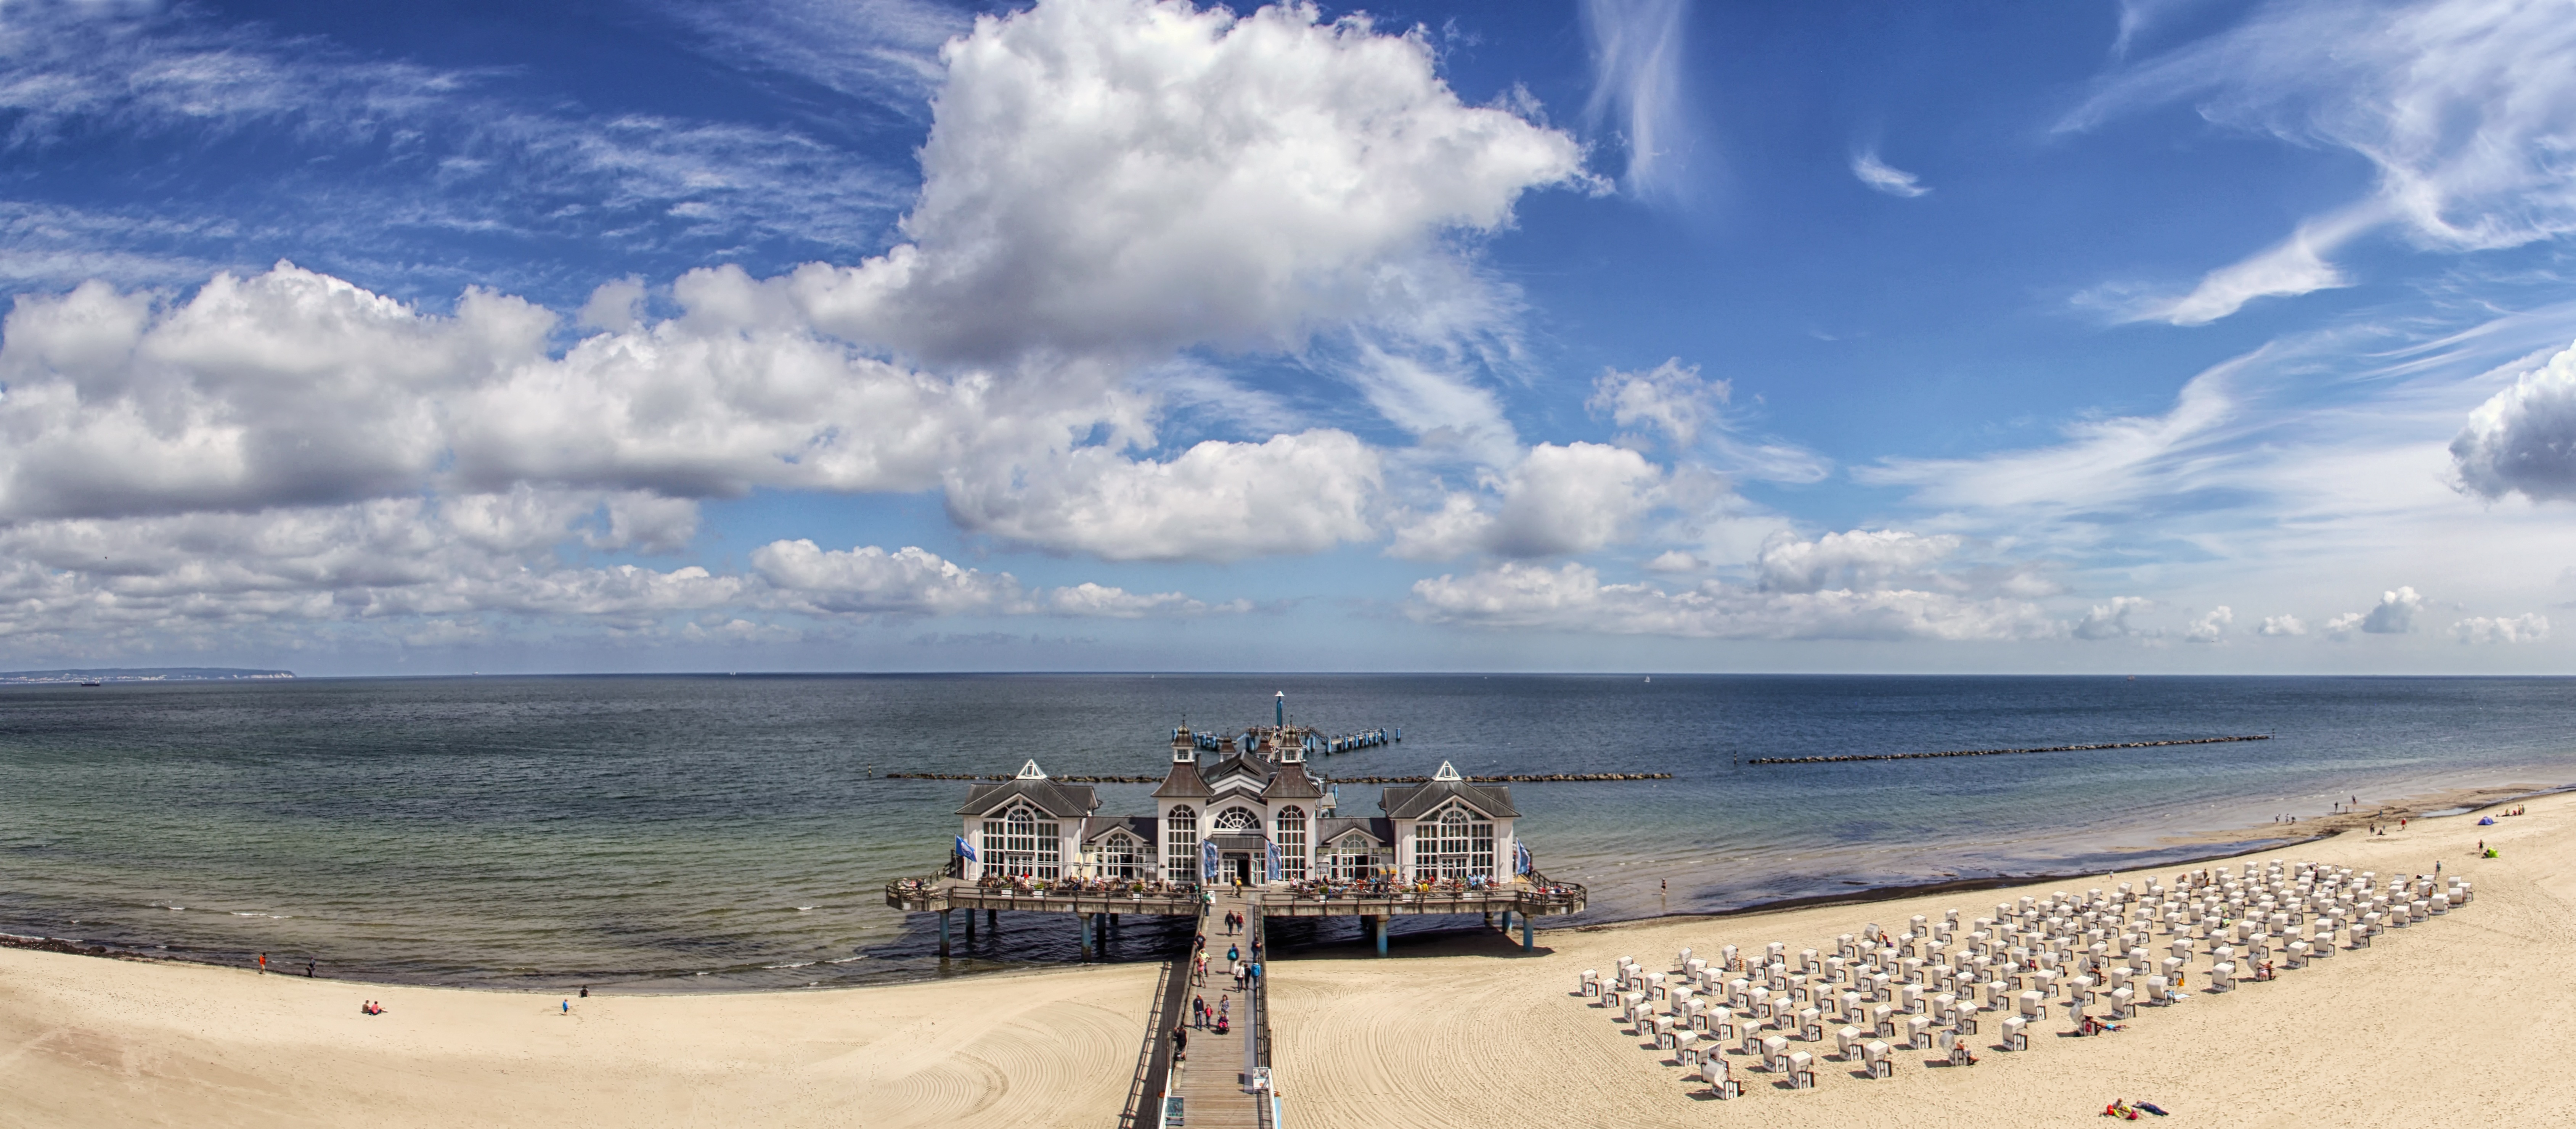
beach, sea, coast, water, sand, ocean, horizon, cloud, sky, shore, wave, holiday, bay, island, tourism, body of water, clouds, bank, baltic sea, sea bridge, clubs, r gen island, sellin, rugen, wind wave, seebr cke sellin